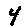
Label: 4